Stade René Hologne

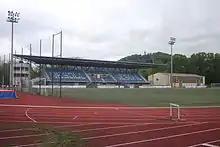

Stade René Hologne is a stadium located in Vesoul, in Haute-Saône (France). It is the home stadium of the football club Vesoul Haute-Saône and its capacity is approximately 6,000.